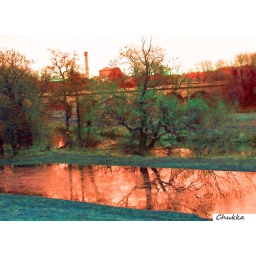
When the river bust its banks the water lay in the bottom of the field and made this fantastic reflection